Nightjohn

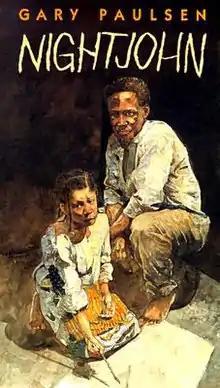
First edition

Nightjohn is a 1993 historical fiction novel by American author Gary Paulsen. It is about Southern American slavery shortly before the time of the American Civil War. In 1996, it was later made into a movie of the same name.